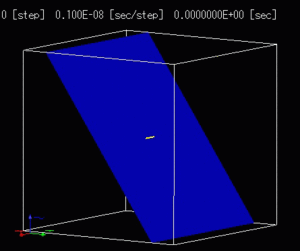
Le mécanisme de Frank et Read, également appelé moulin de Frank-Read, est un mécanisme de multiplication de dislocations intervenant dans la déformation plastique. Il permet d'expliquer comment la déformation plastique est possible alors que les cristaux contiennent peu de dislocations après solidification, ainsi que le durcissement par écrouissage. Il a été proposé par les physiciens Frederick Charles Frank et William Thornton Read.